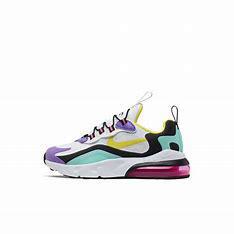
Brand: Nike
Model: Air Max 270 Rt